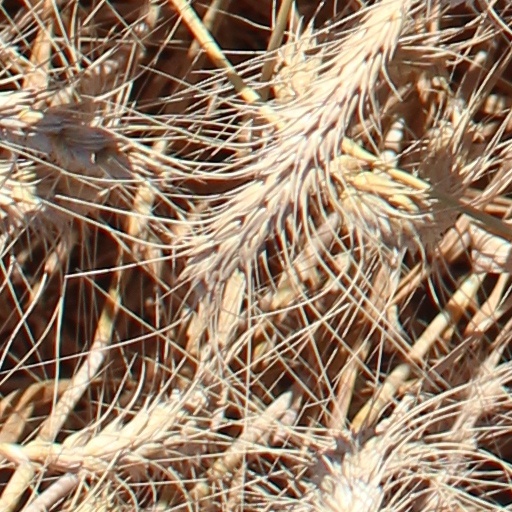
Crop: wheat